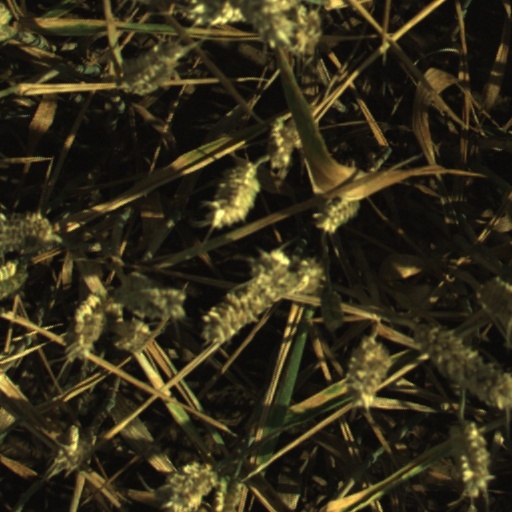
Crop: wheat